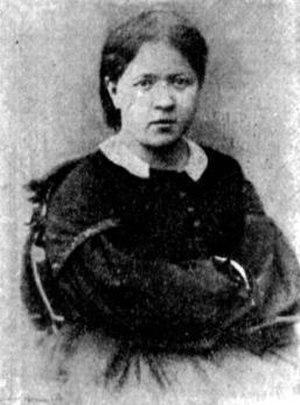
Portrait de Marie de Manacéïne (Maria Mikhailovna Manaseǐna) (1841-1903)
Maria Mikhaïlovna Manasseina, née en 1841 et morte le 17 mars 1903, est une médecin russe, pionnière de l'étude du sommeil.